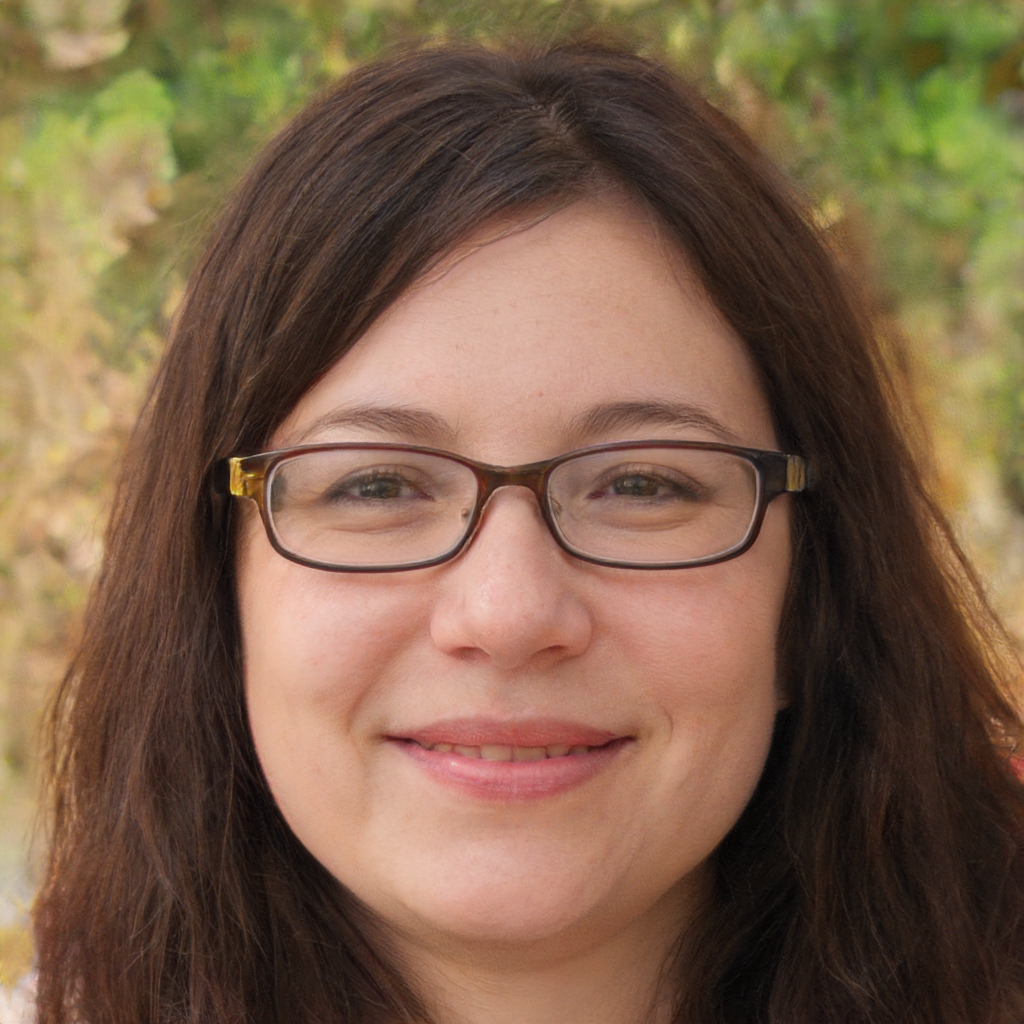
Gender: Female